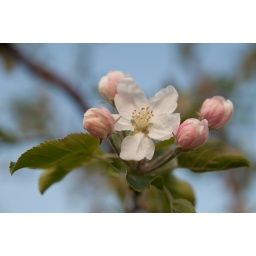
The apple trees in the orchard are just starting to bloom.Haf's Road OrchardBloomfield Township, WisconsinPhotoADay - day 111@bronenkant